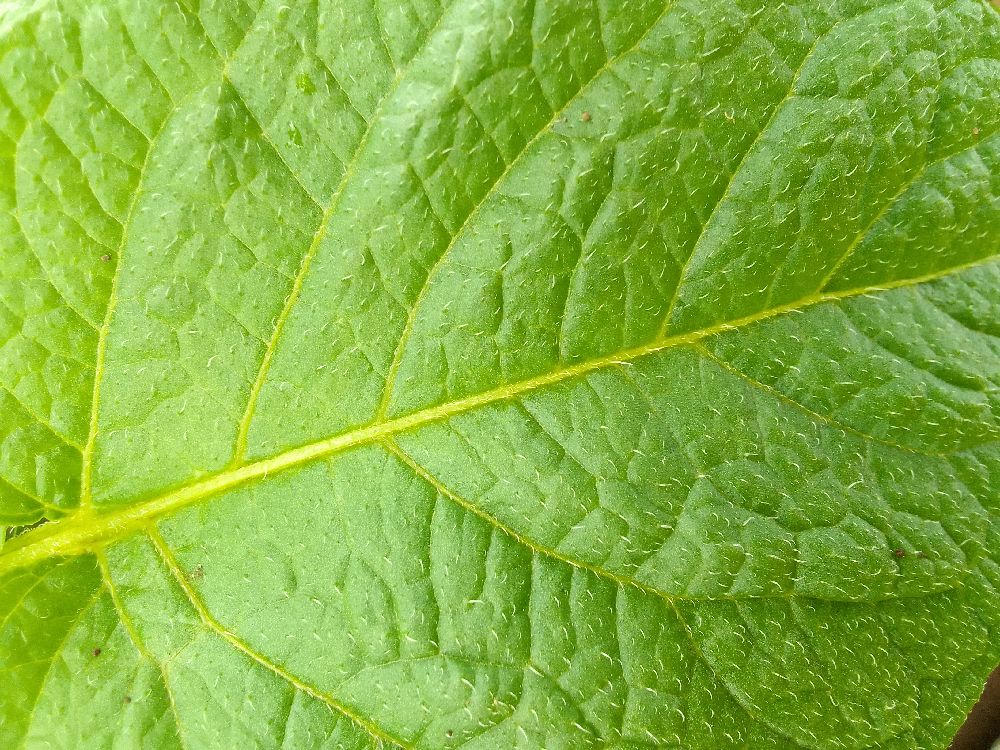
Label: Healthy